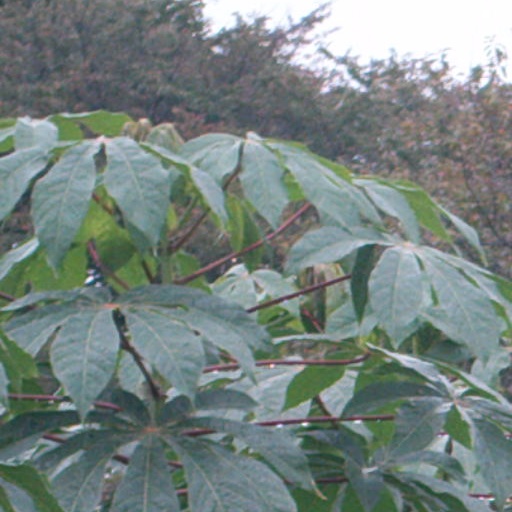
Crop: cassava